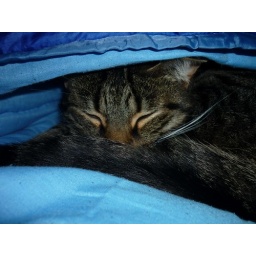
21.07.10 - chaser cat in a sleeping bag